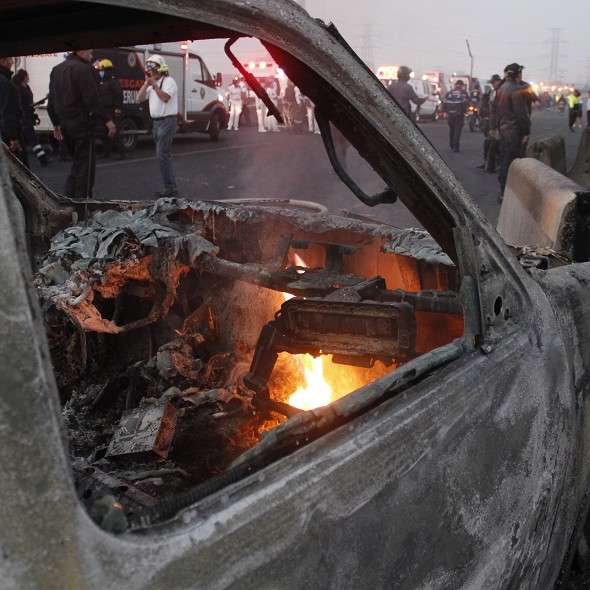
Label: urban_fire